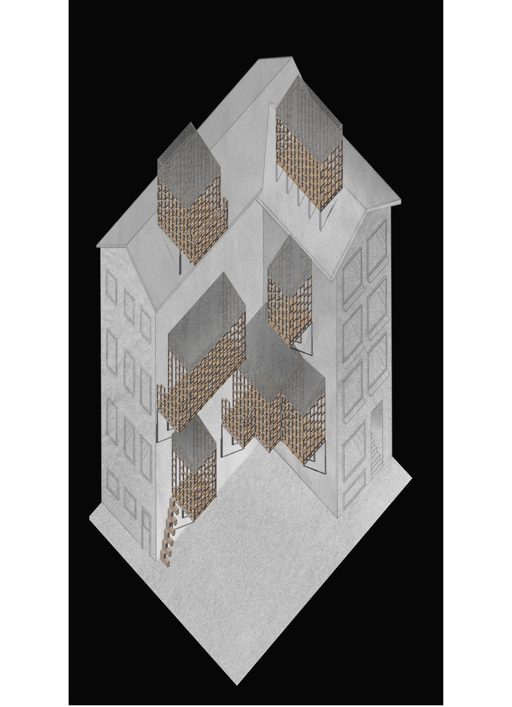
the occupation of a residential buildings exterior